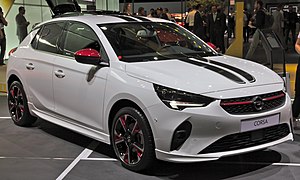
Opel Corsa / Overblik over generationerne
Opel Corsa er en minibil fra den tyske bilfabrikant Opel, som siden efteråret 1982 er blevet bygget i fire forskellige generationer, benævnt Corsa A til Corsa D. Corsa C var bygget på GMs Gamma-platform, og Corsa D på Fiats Punto-platform. Den næste generation er Corsa er planlagt til introduktion i 2014.